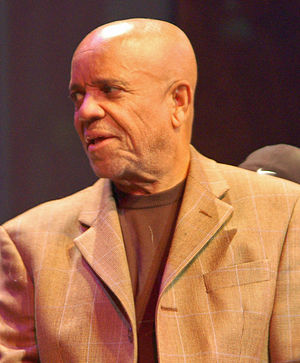
Berry Gordy
Berry Gordy, Jr. er en amerikansk musikproducer og sangskriver. Inden musikkarrieren var Gordy i en periode aktiv som professionel bokser. Han grundlagde i januar 1959 Motown Records og stod bag en række andre labels, herunder Tamla Records og Gordy. Han havde tidligere været ansat på Ford-fabrikken i Detroit og derfra tog han samlebåndsideen med ind i sit pladeselskab. Det var almindeligt koncept på det tidspunkt, men første gang at det gav stor succes.